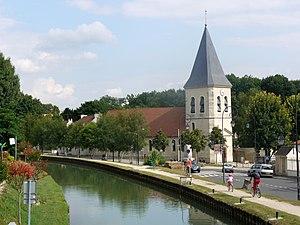
Le canal de l'Ourcq et l'église de Claye-Souilly, Ile de France, France
Claye-Souilly est une commune française située dans le département de Seine-et-Marne en région Île-de-France.
Le canal de l’Ourcq est un canal du Bassin parisien.